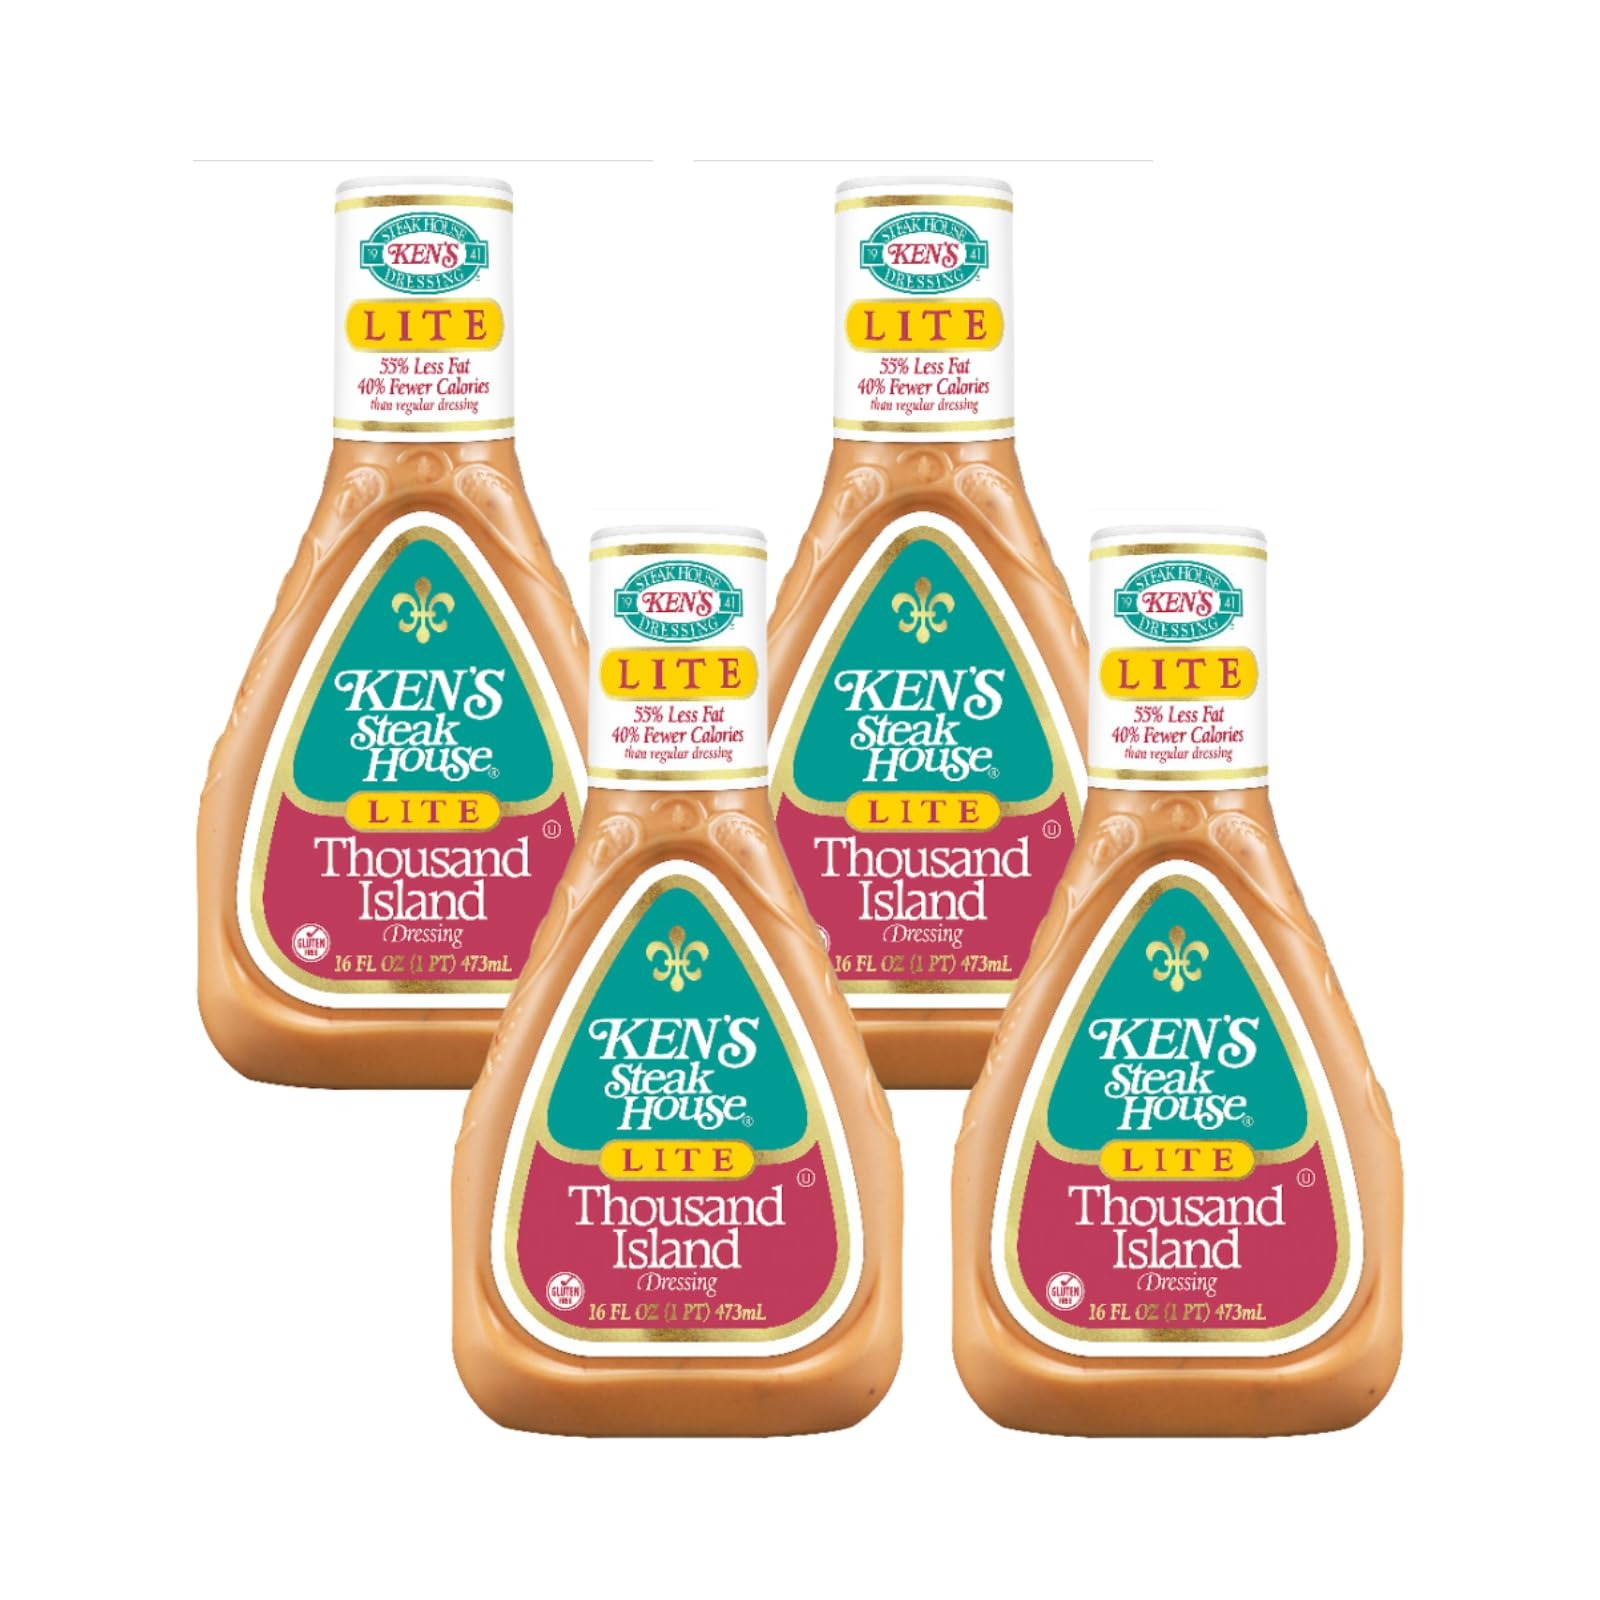
Item Name: Ken's Steak house LITE Thousand Island Dressing 16 Fl Oz (Pack of 4)
Bullet Point 1: A rich, classic blend of tangy-sweet flavors, and a must for every fridge
Bullet Point 2: Equally irresistible as a salad dressing or condiment for sandwiches and burgers
Bullet Point 3: A great dipping sauce and a key ingredient for recipes
Bullet Point 4: Gluten-free and certified Kosher
Product Description: Thick and creamy meets tangy and sweet in this classic mix of tomato, oil, spices, and sweet pickle relish. An absolute all-time favorite salad dressing and condiment. Drizzle it on leafy greens or pour it onto your favorite sandwich. A staple in all sorts of kitchen recipes. Goes equally well on chicken, sliders or veggie burgers – so make sure to get an extra bottle!
Value: 64.0
Unit: Fl Oz

Price: 3.89